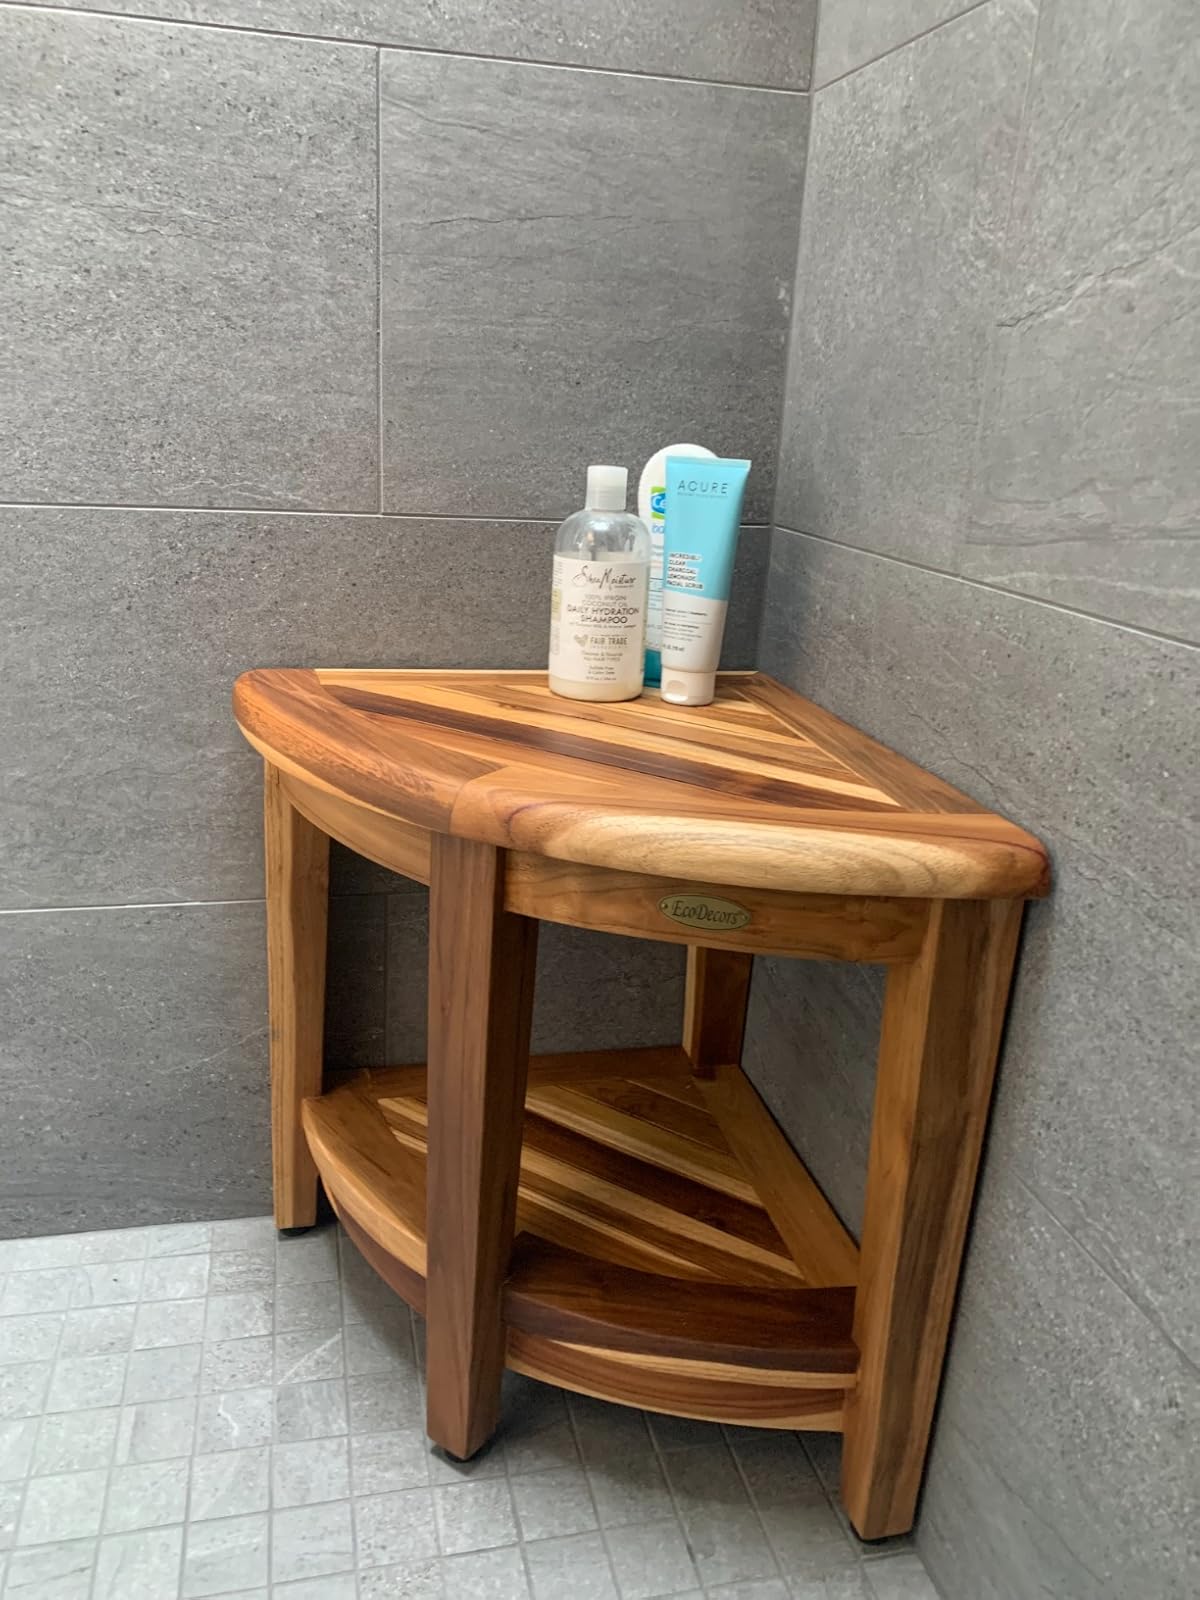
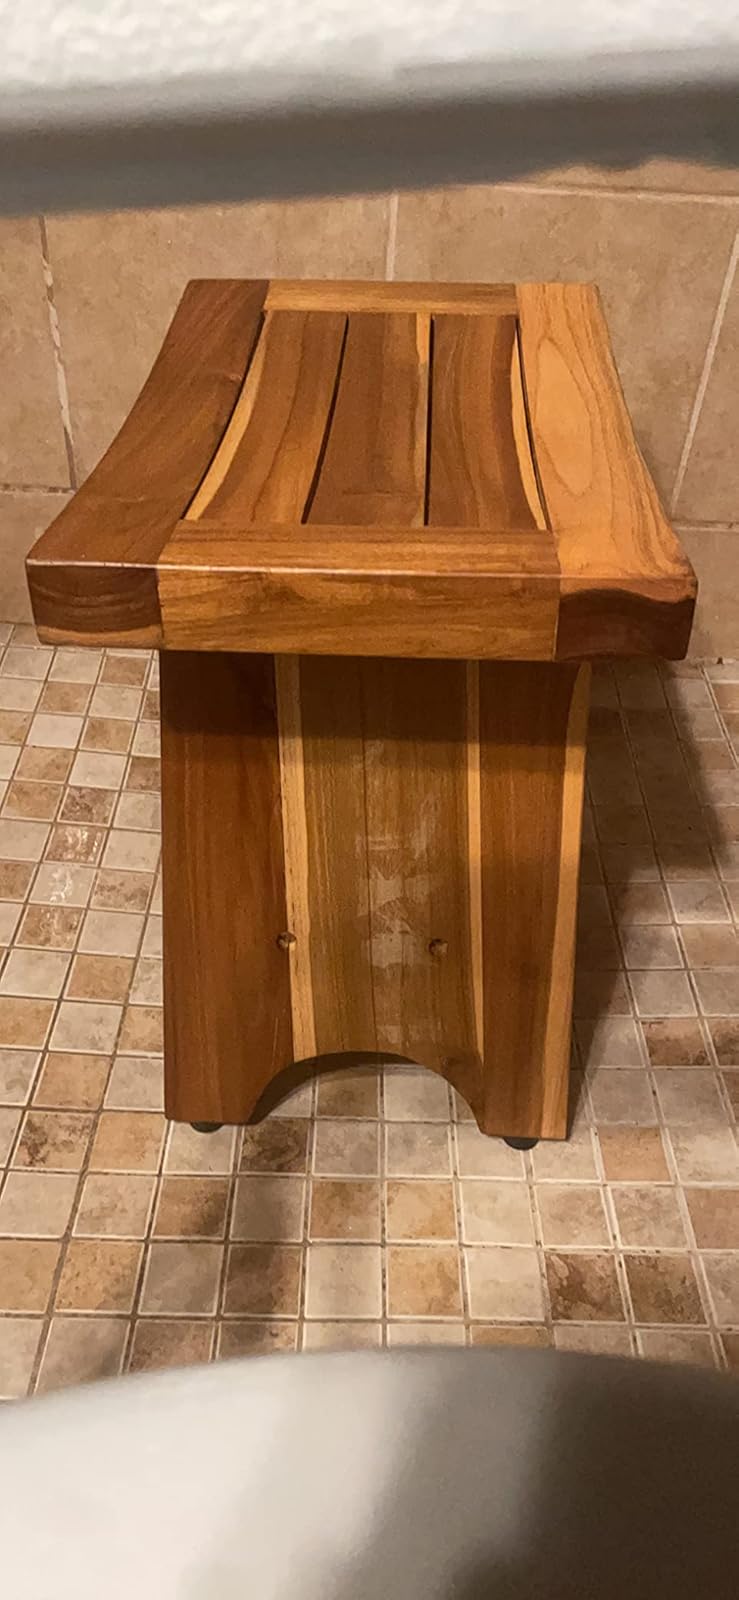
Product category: stool
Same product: no